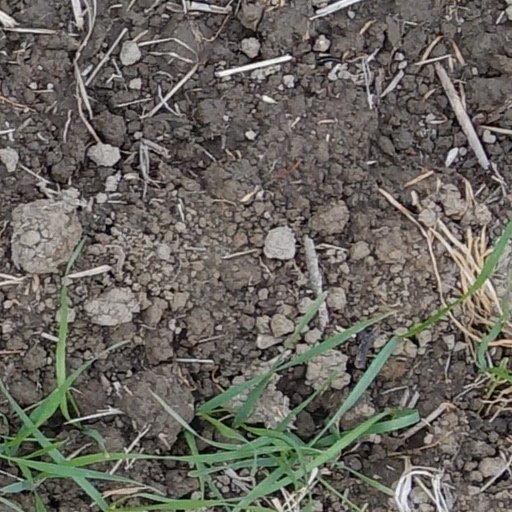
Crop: wheat